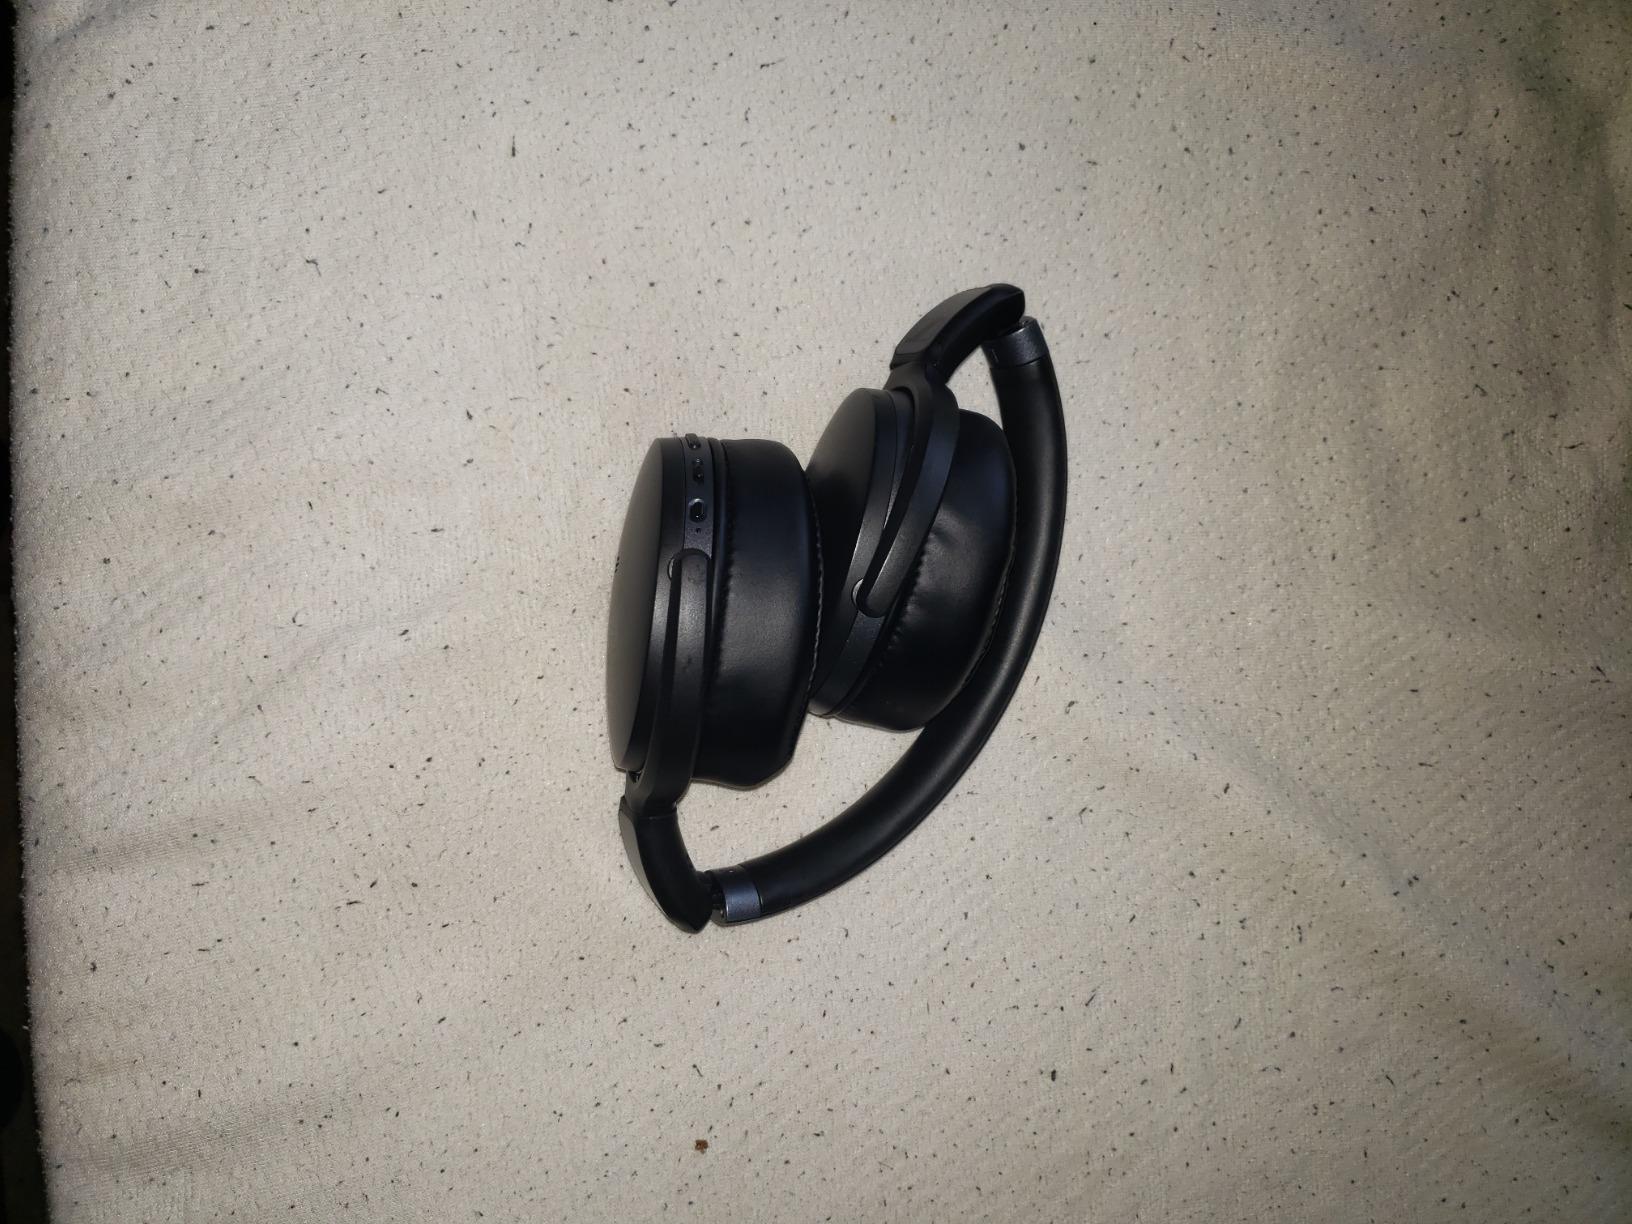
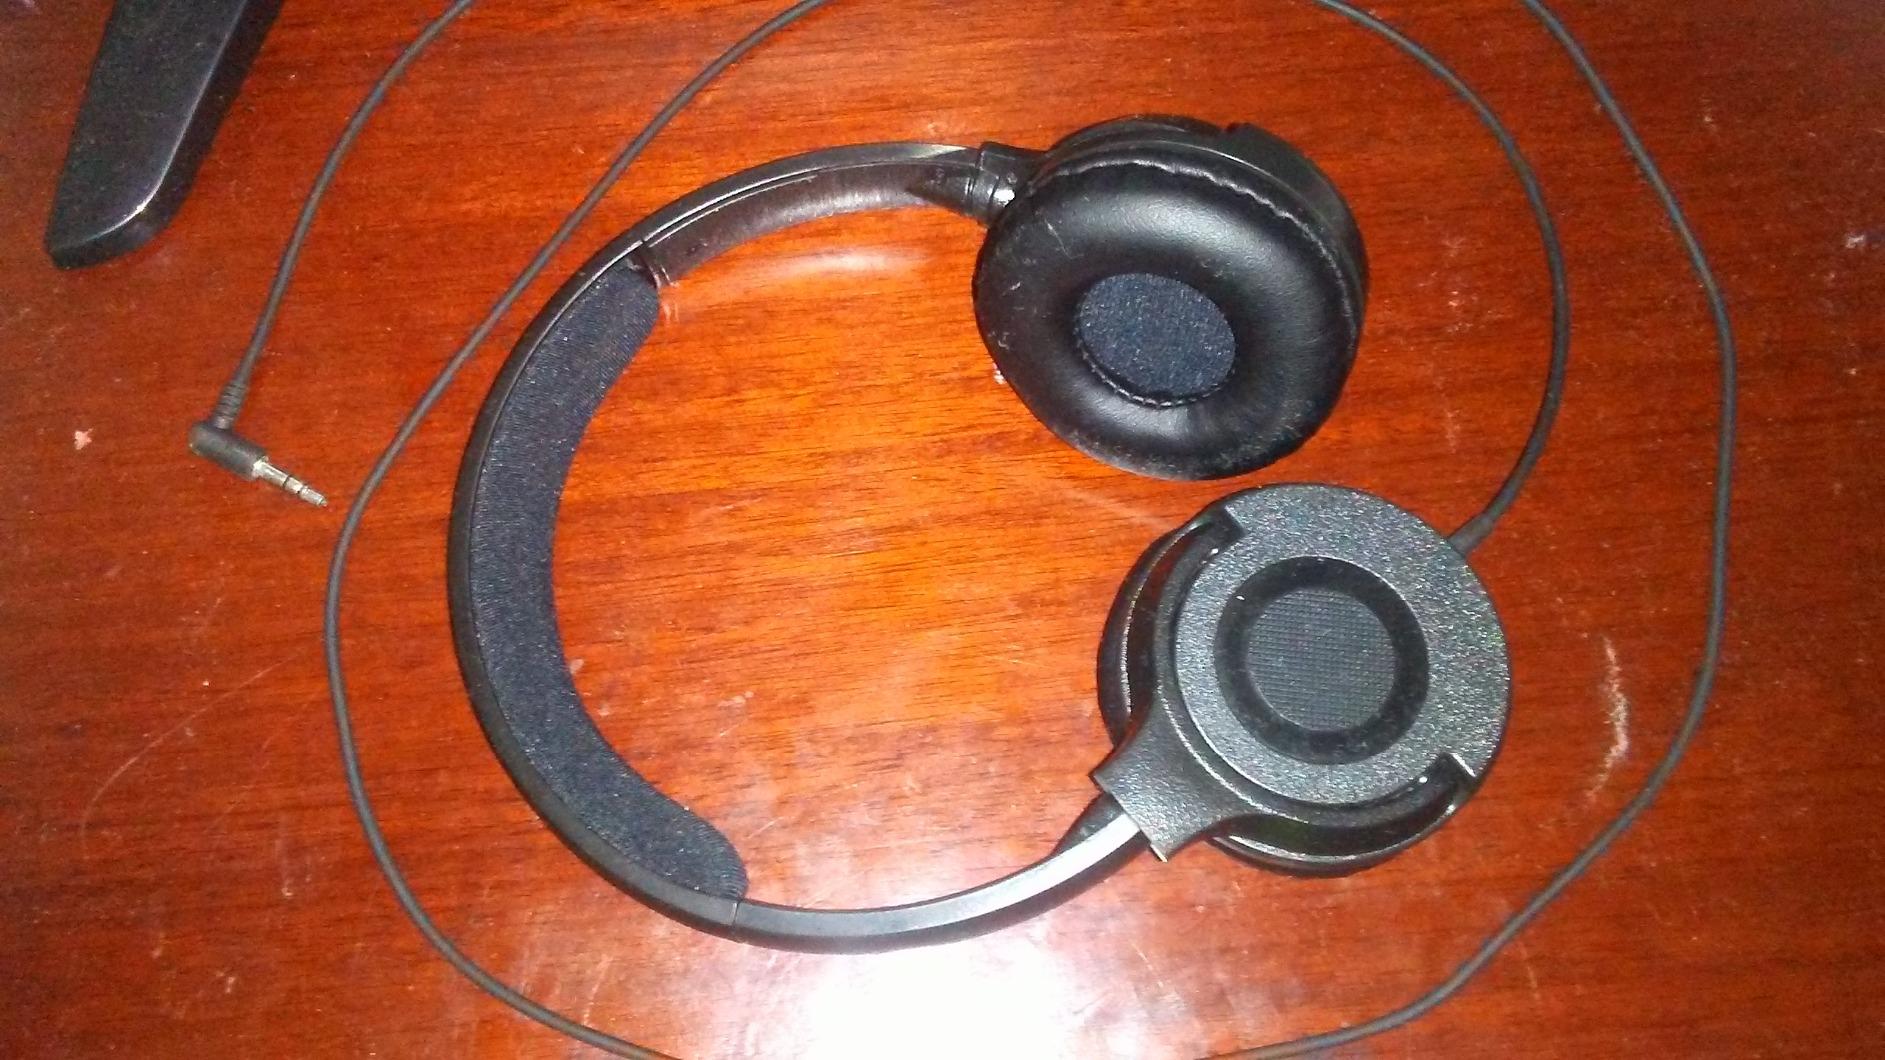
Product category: headphones
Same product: no